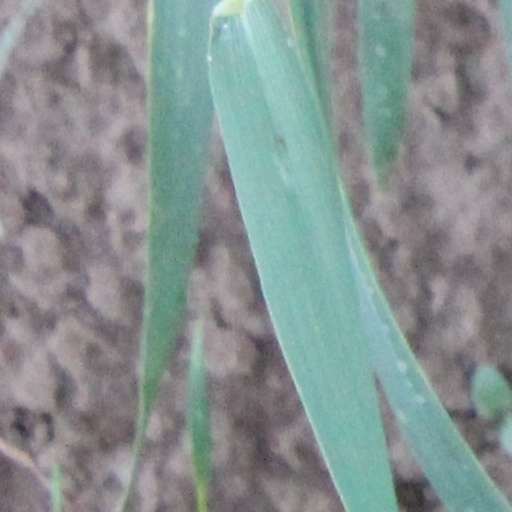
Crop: wheat